Aberdeen

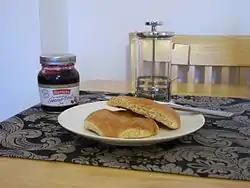
Aberdeen butteries, also known as rowies, served with jam

In-shore fishing was once the predominant industry but was surpassed by deep-sea fisheries, which derived a great impetus from improved technologies throughout the 20th century. Catches have fallen because of overfishing and the use of the harbour by oil support vessels, and so although still an important fishing port it is now eclipsed by the more northerly ports of Peterhead and Fraserburgh. The Fisheries Research Services are headquartered in Aberdeen, and there is a marine research laboratory there.